John Ridge

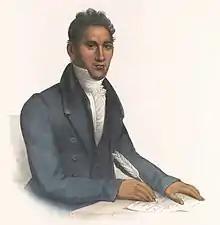
Ridge painted after his death

John Ridge, born Skah-tle-loh-skee (ᏍᎦᏞᎶᏍᎩ, Yellow Bird) ( – 22 June 1839), was from a prominent family of the Cherokee Nation, then located in present-day Georgia. He went to Cornwall, Connecticut, to study at the Foreign Mission School. He met Sarah Bird Northrup, of a New England Yankee family, and they married in 1824. Soon after their return to New Echota in 1825, Ridge was chosen for the Cherokee National Council and became a leader in the tribe.